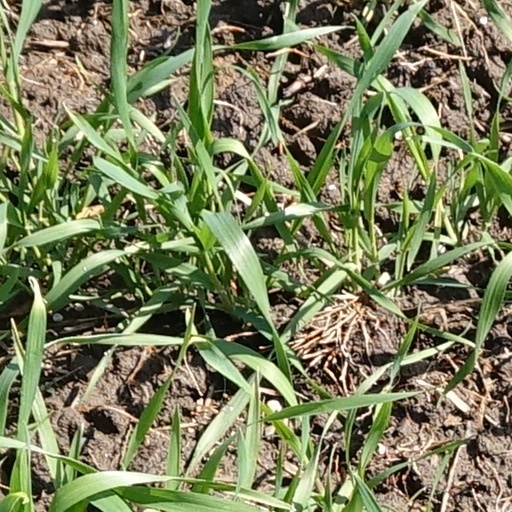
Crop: wheat